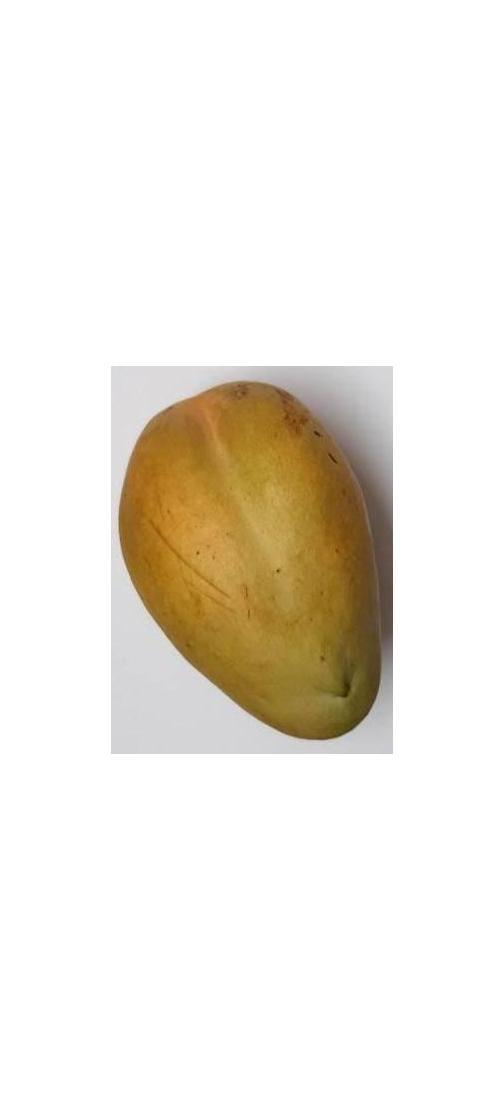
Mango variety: Bari-11